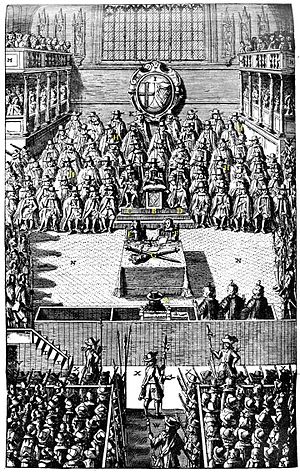
Skotlands historie / Trekongedømmekrigene / Borgerkrig
Retssagen mod Karl I den 4. januar 1649.
Skotlands historie kan afgrænses til den sidste istid for omkring 10.000 år siden, selv om den menneskelige befolkning i Nordeuropa inklusive nutidens Skotland strækker sig ind i forrige mellemistid.